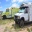
Label: ambulance